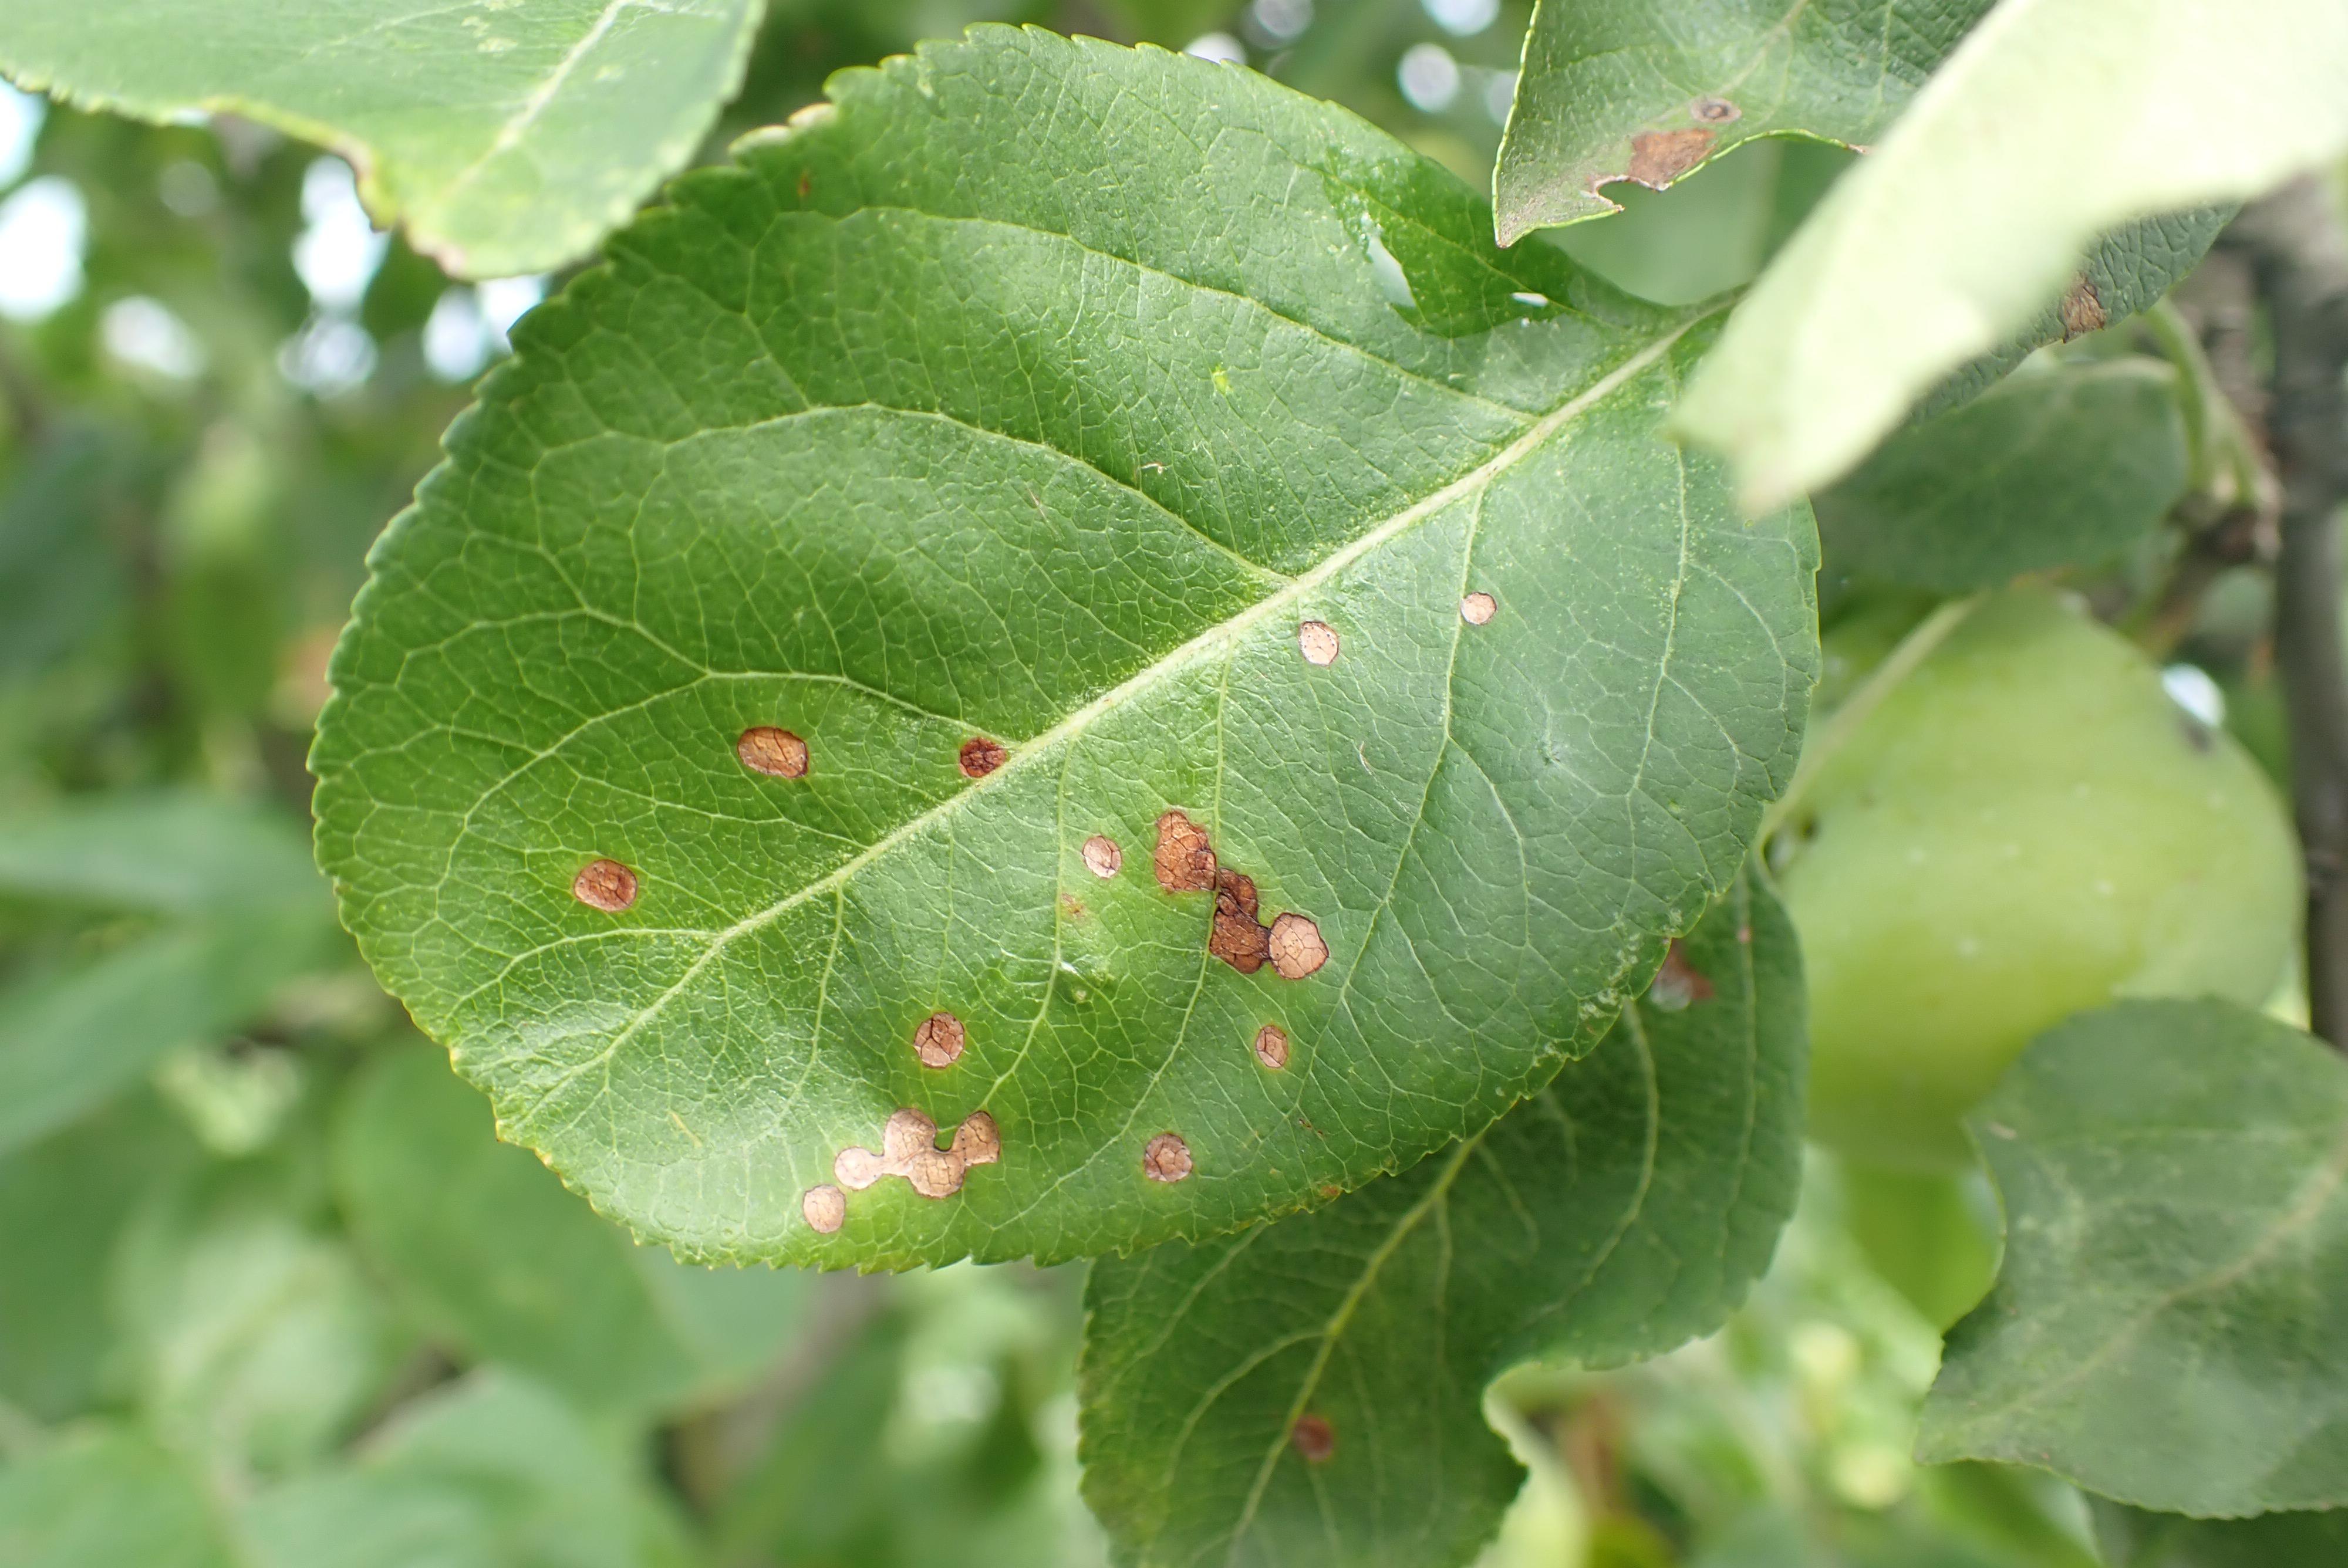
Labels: frog_eye_leaf_spot